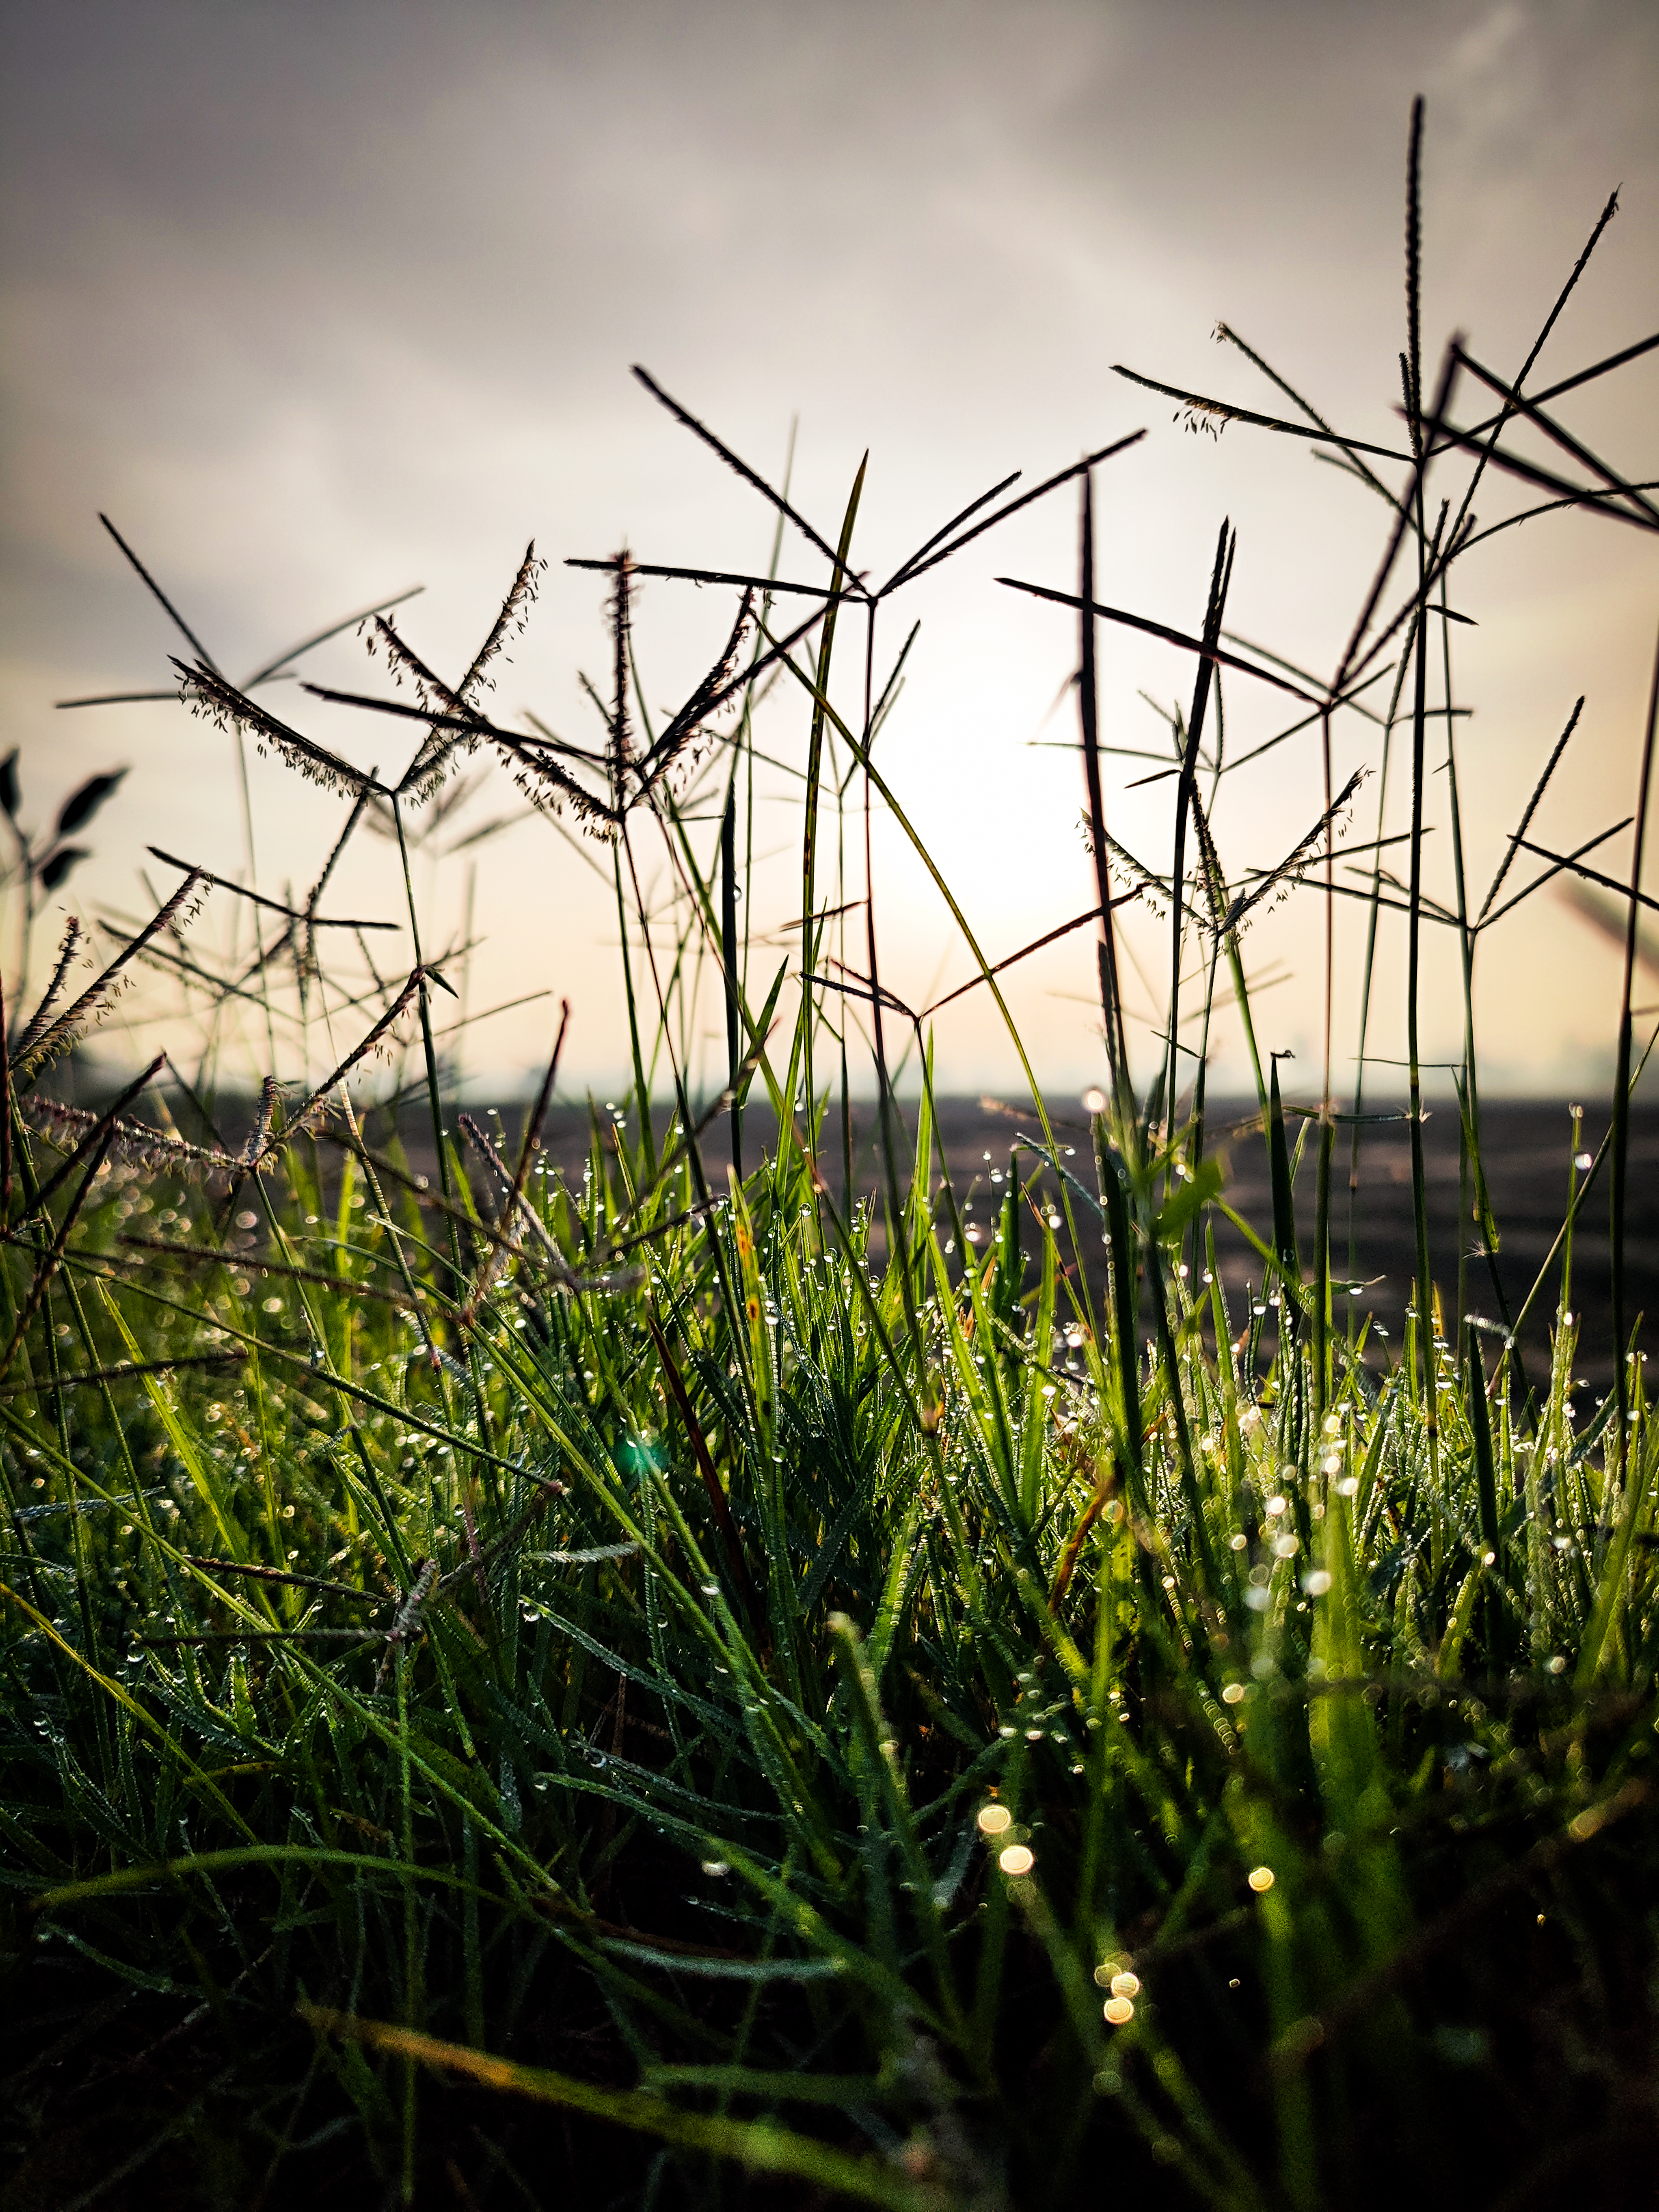
sunrise, sunrise sky, dew, dew drops, dew on leaf, morning, morning sun, morning sky, green, green grass, grass, crops, farming, agriculture, rural india, Indian rural, village, field, sky, plant, atmosphere, ecoregion, cloud, natural landscape, natural environment, land lot, sunlight, terrestrial plant, twig, People in nature, grassland, horizon, landscape, wire fencing, rural area, plain, meadow, electricity, wind, herbaceous plant, grass family, prairie, crop, soil, wilderness, wood, evening, flowering plant, dusk, darkness, wildflower, fence, stock photography, pasture, plant stem, wire, farm, shadow, metal, public utility, shrub, Forb, backlighting, plantation, overhead power line